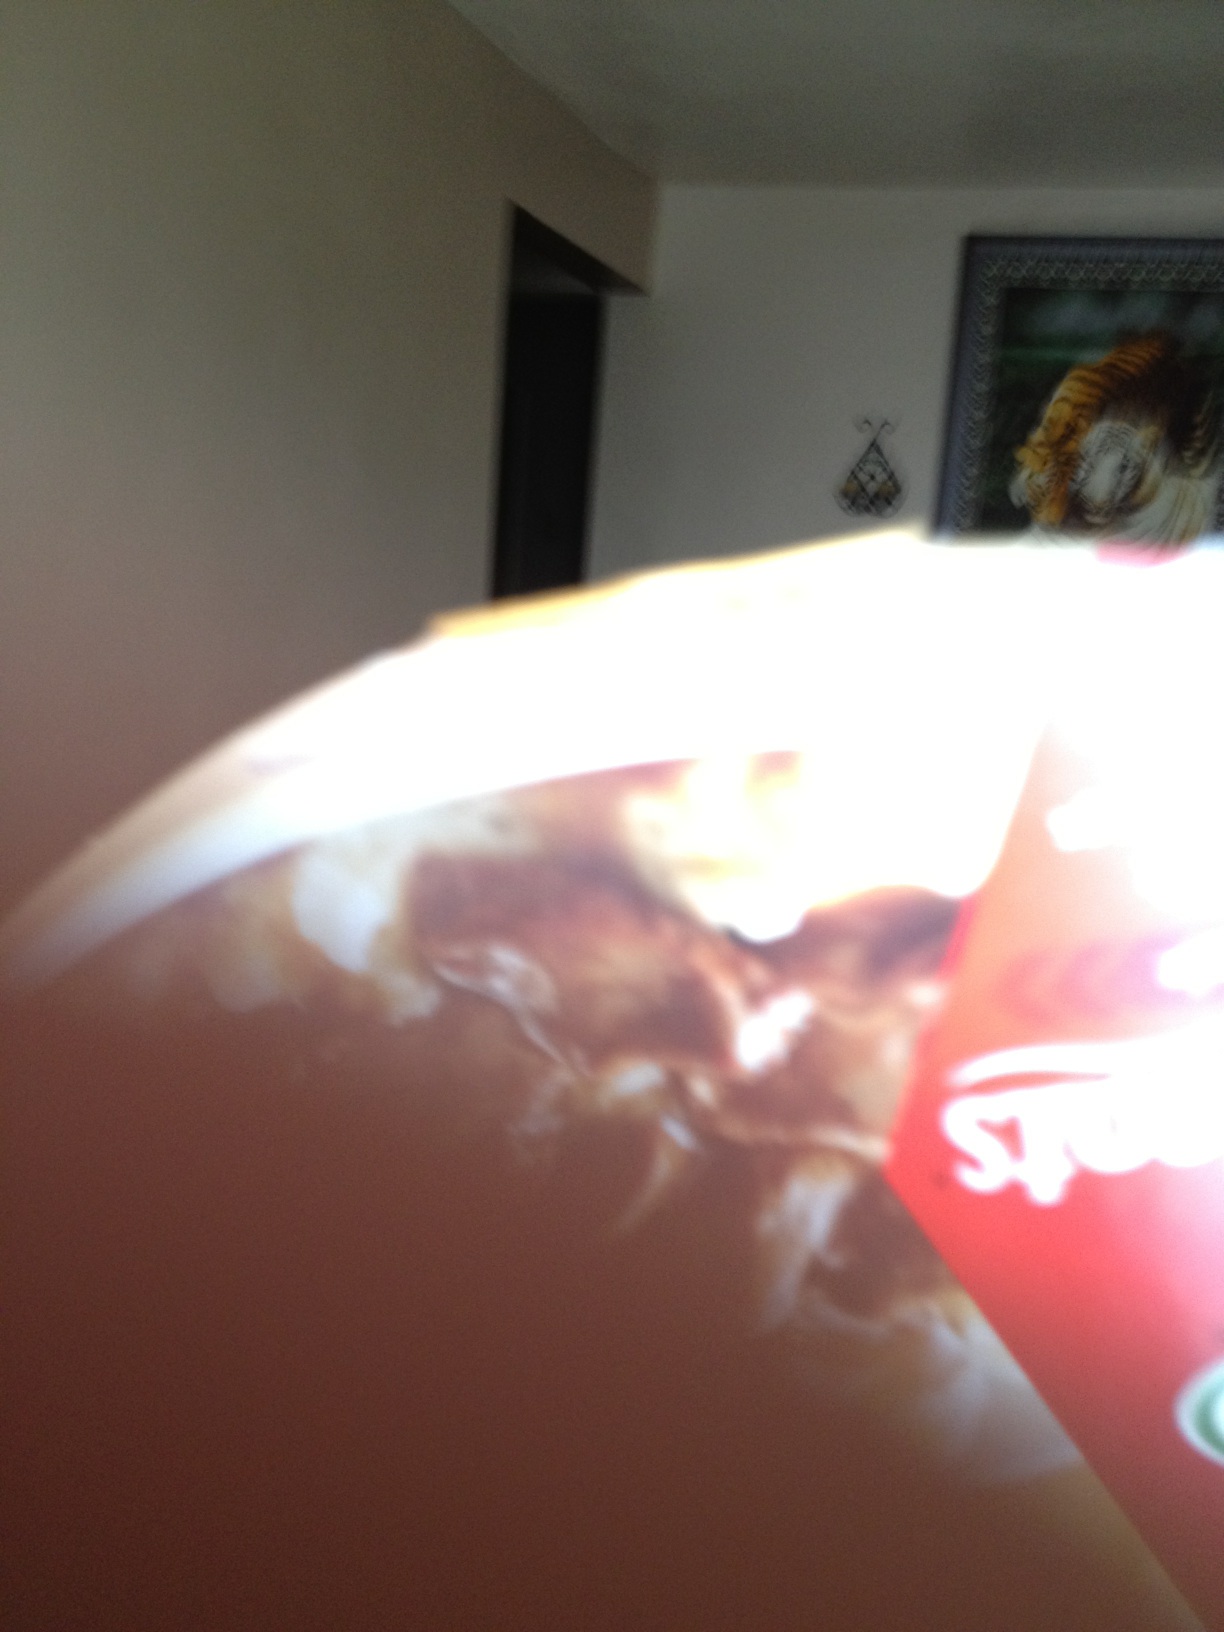Question: Can somebody please tell me what this is and what kind of flavor is it?
Answer: unanswerable